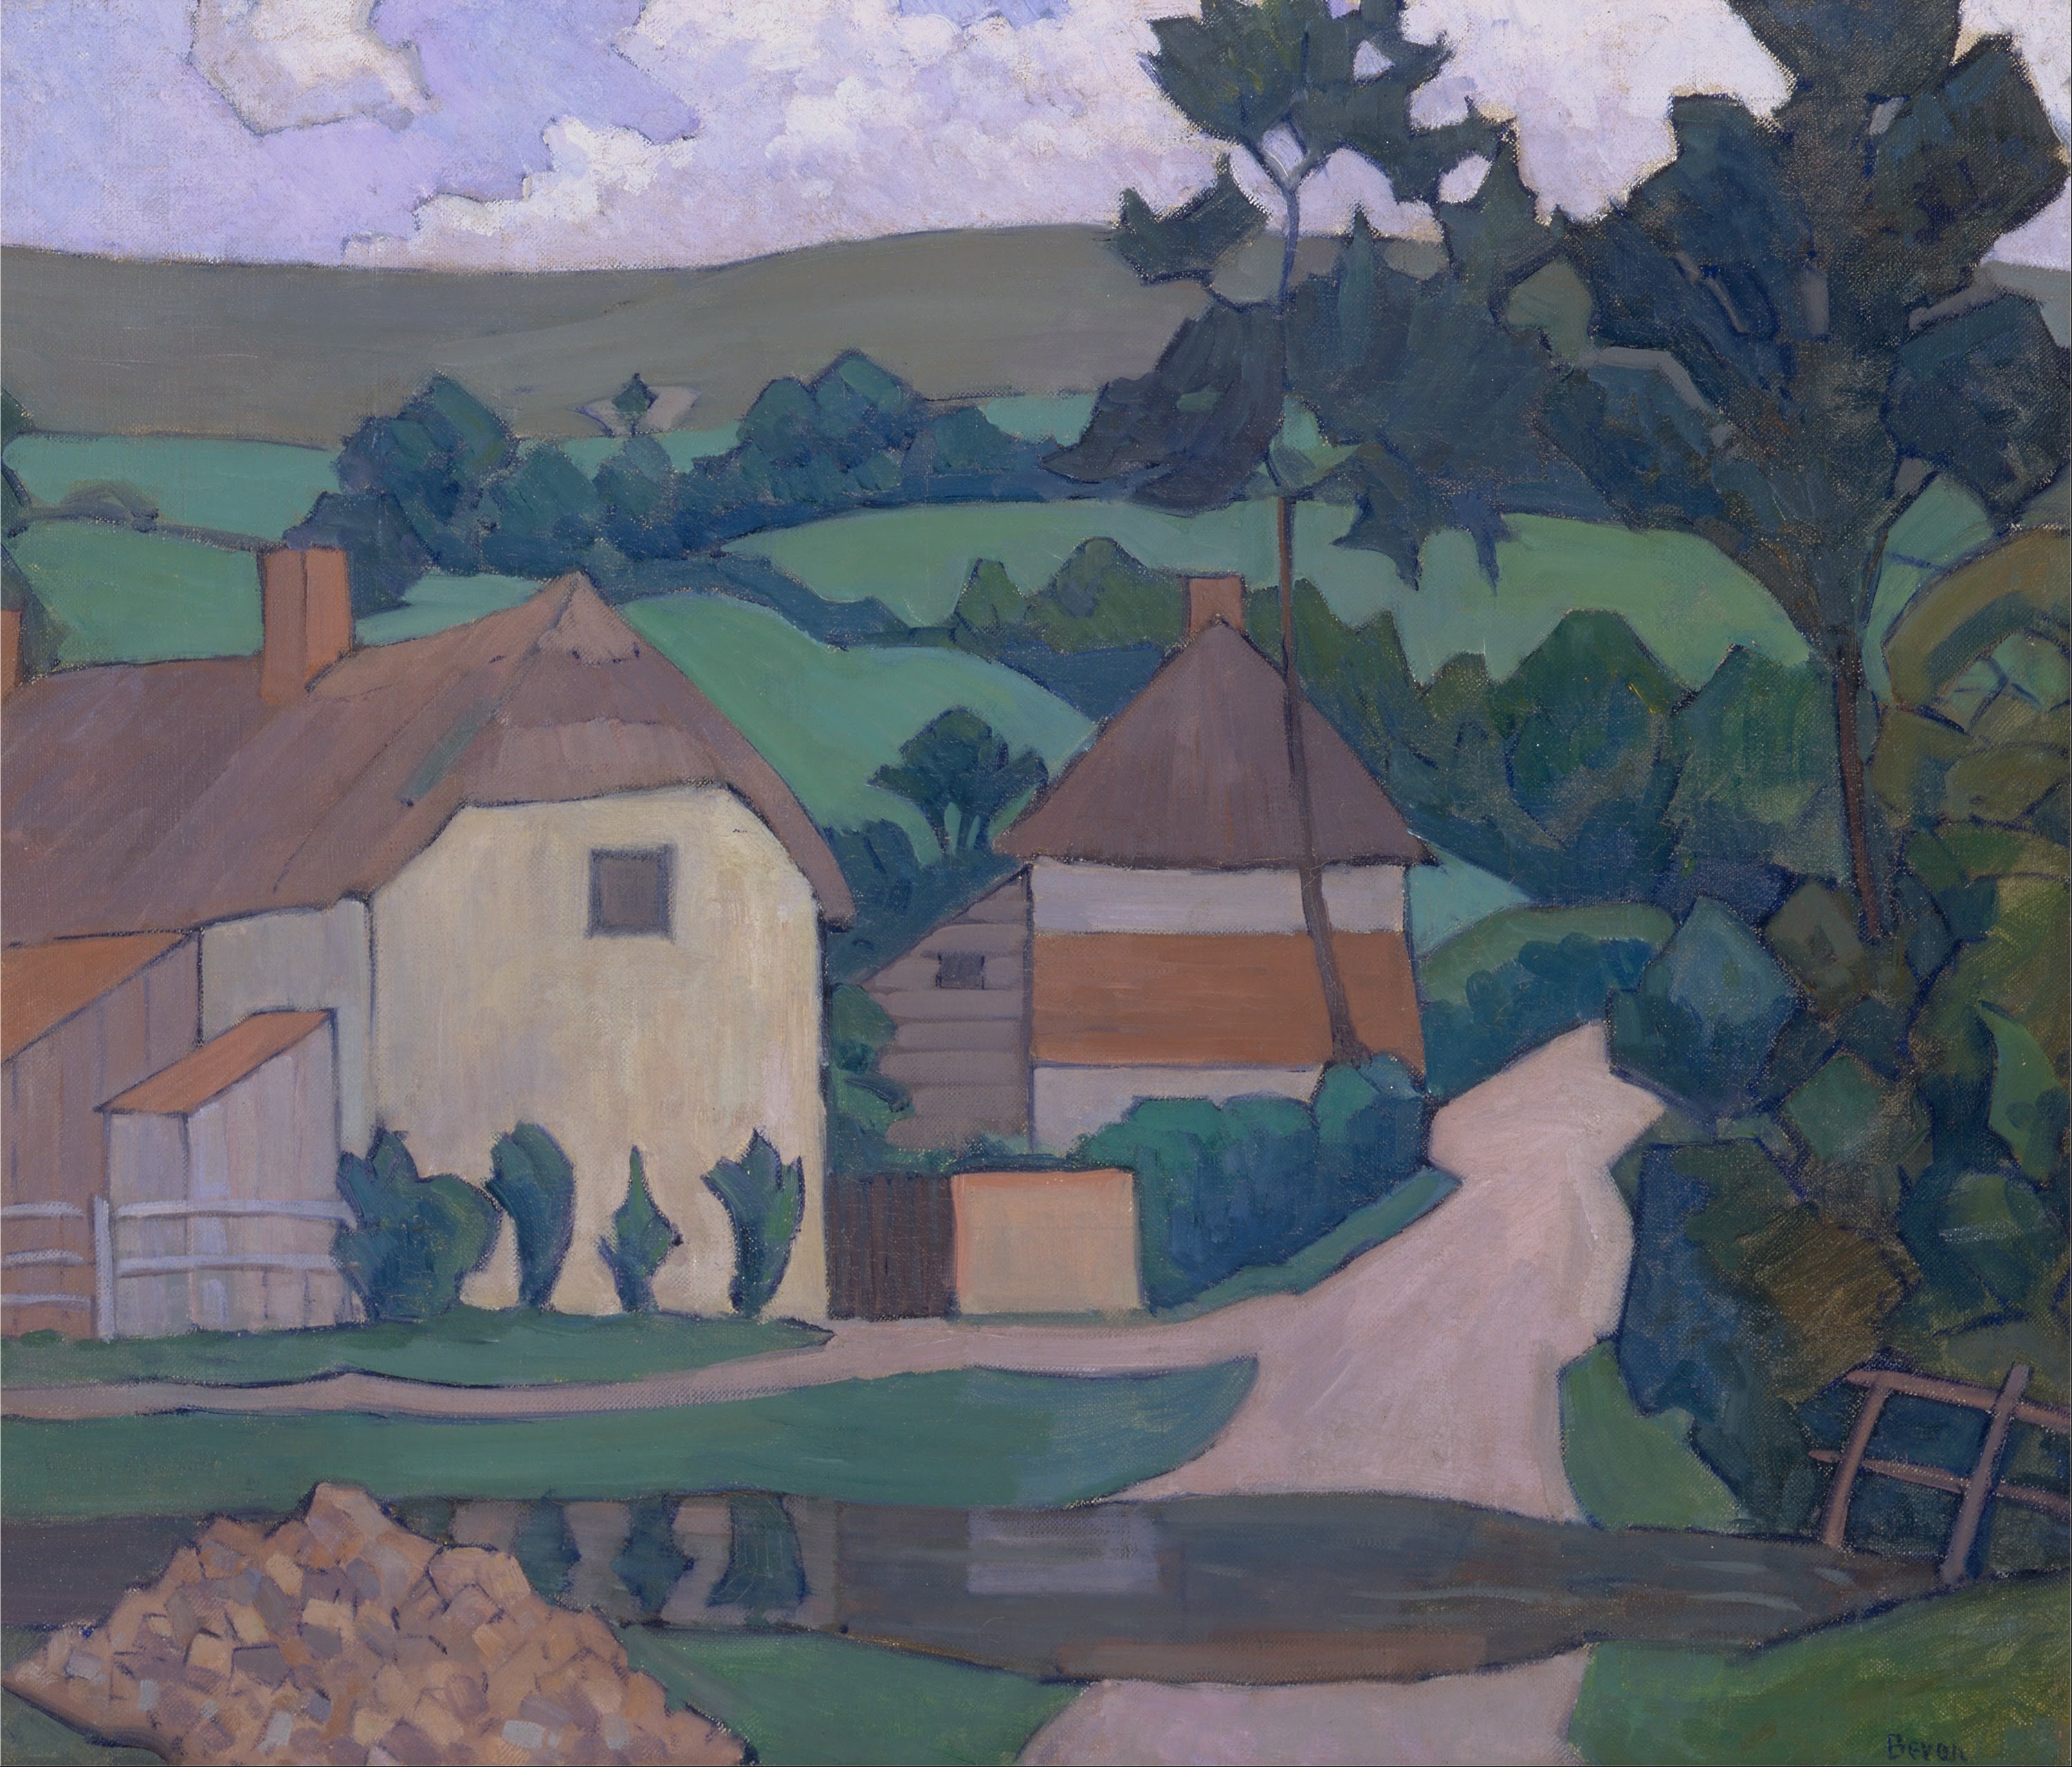
landscape, nature, forest, sky, farm, countryside, barn, country, stream, rural, scenic, artistic, still life, material, artwork, painting, trees, outside, art, clouds, sketch, drawing, illustration, buildings, mountains, reflections, mural, watercolor paint, impressionist, oil on canvas, robert bevan